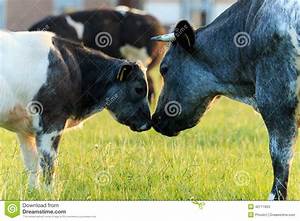
Label: mucca